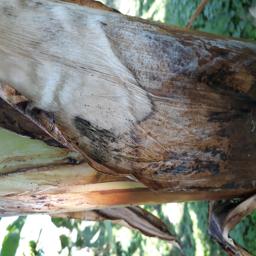
Label: BACTERIAL SOFT ROT